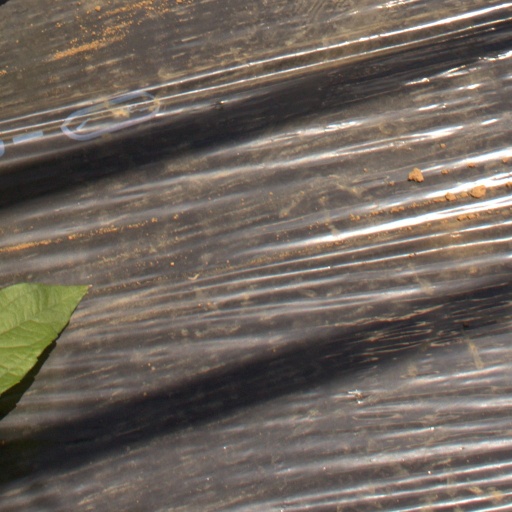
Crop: Jerusalem artichoke